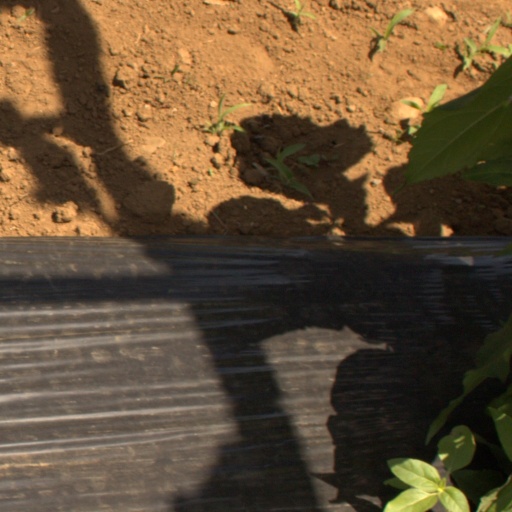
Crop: Jerusalem artichoke